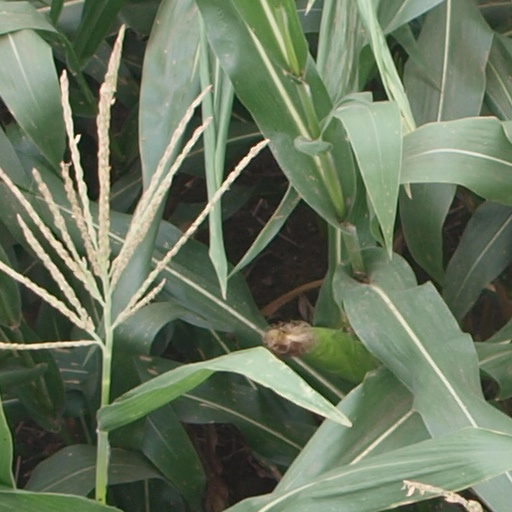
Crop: maize; corn